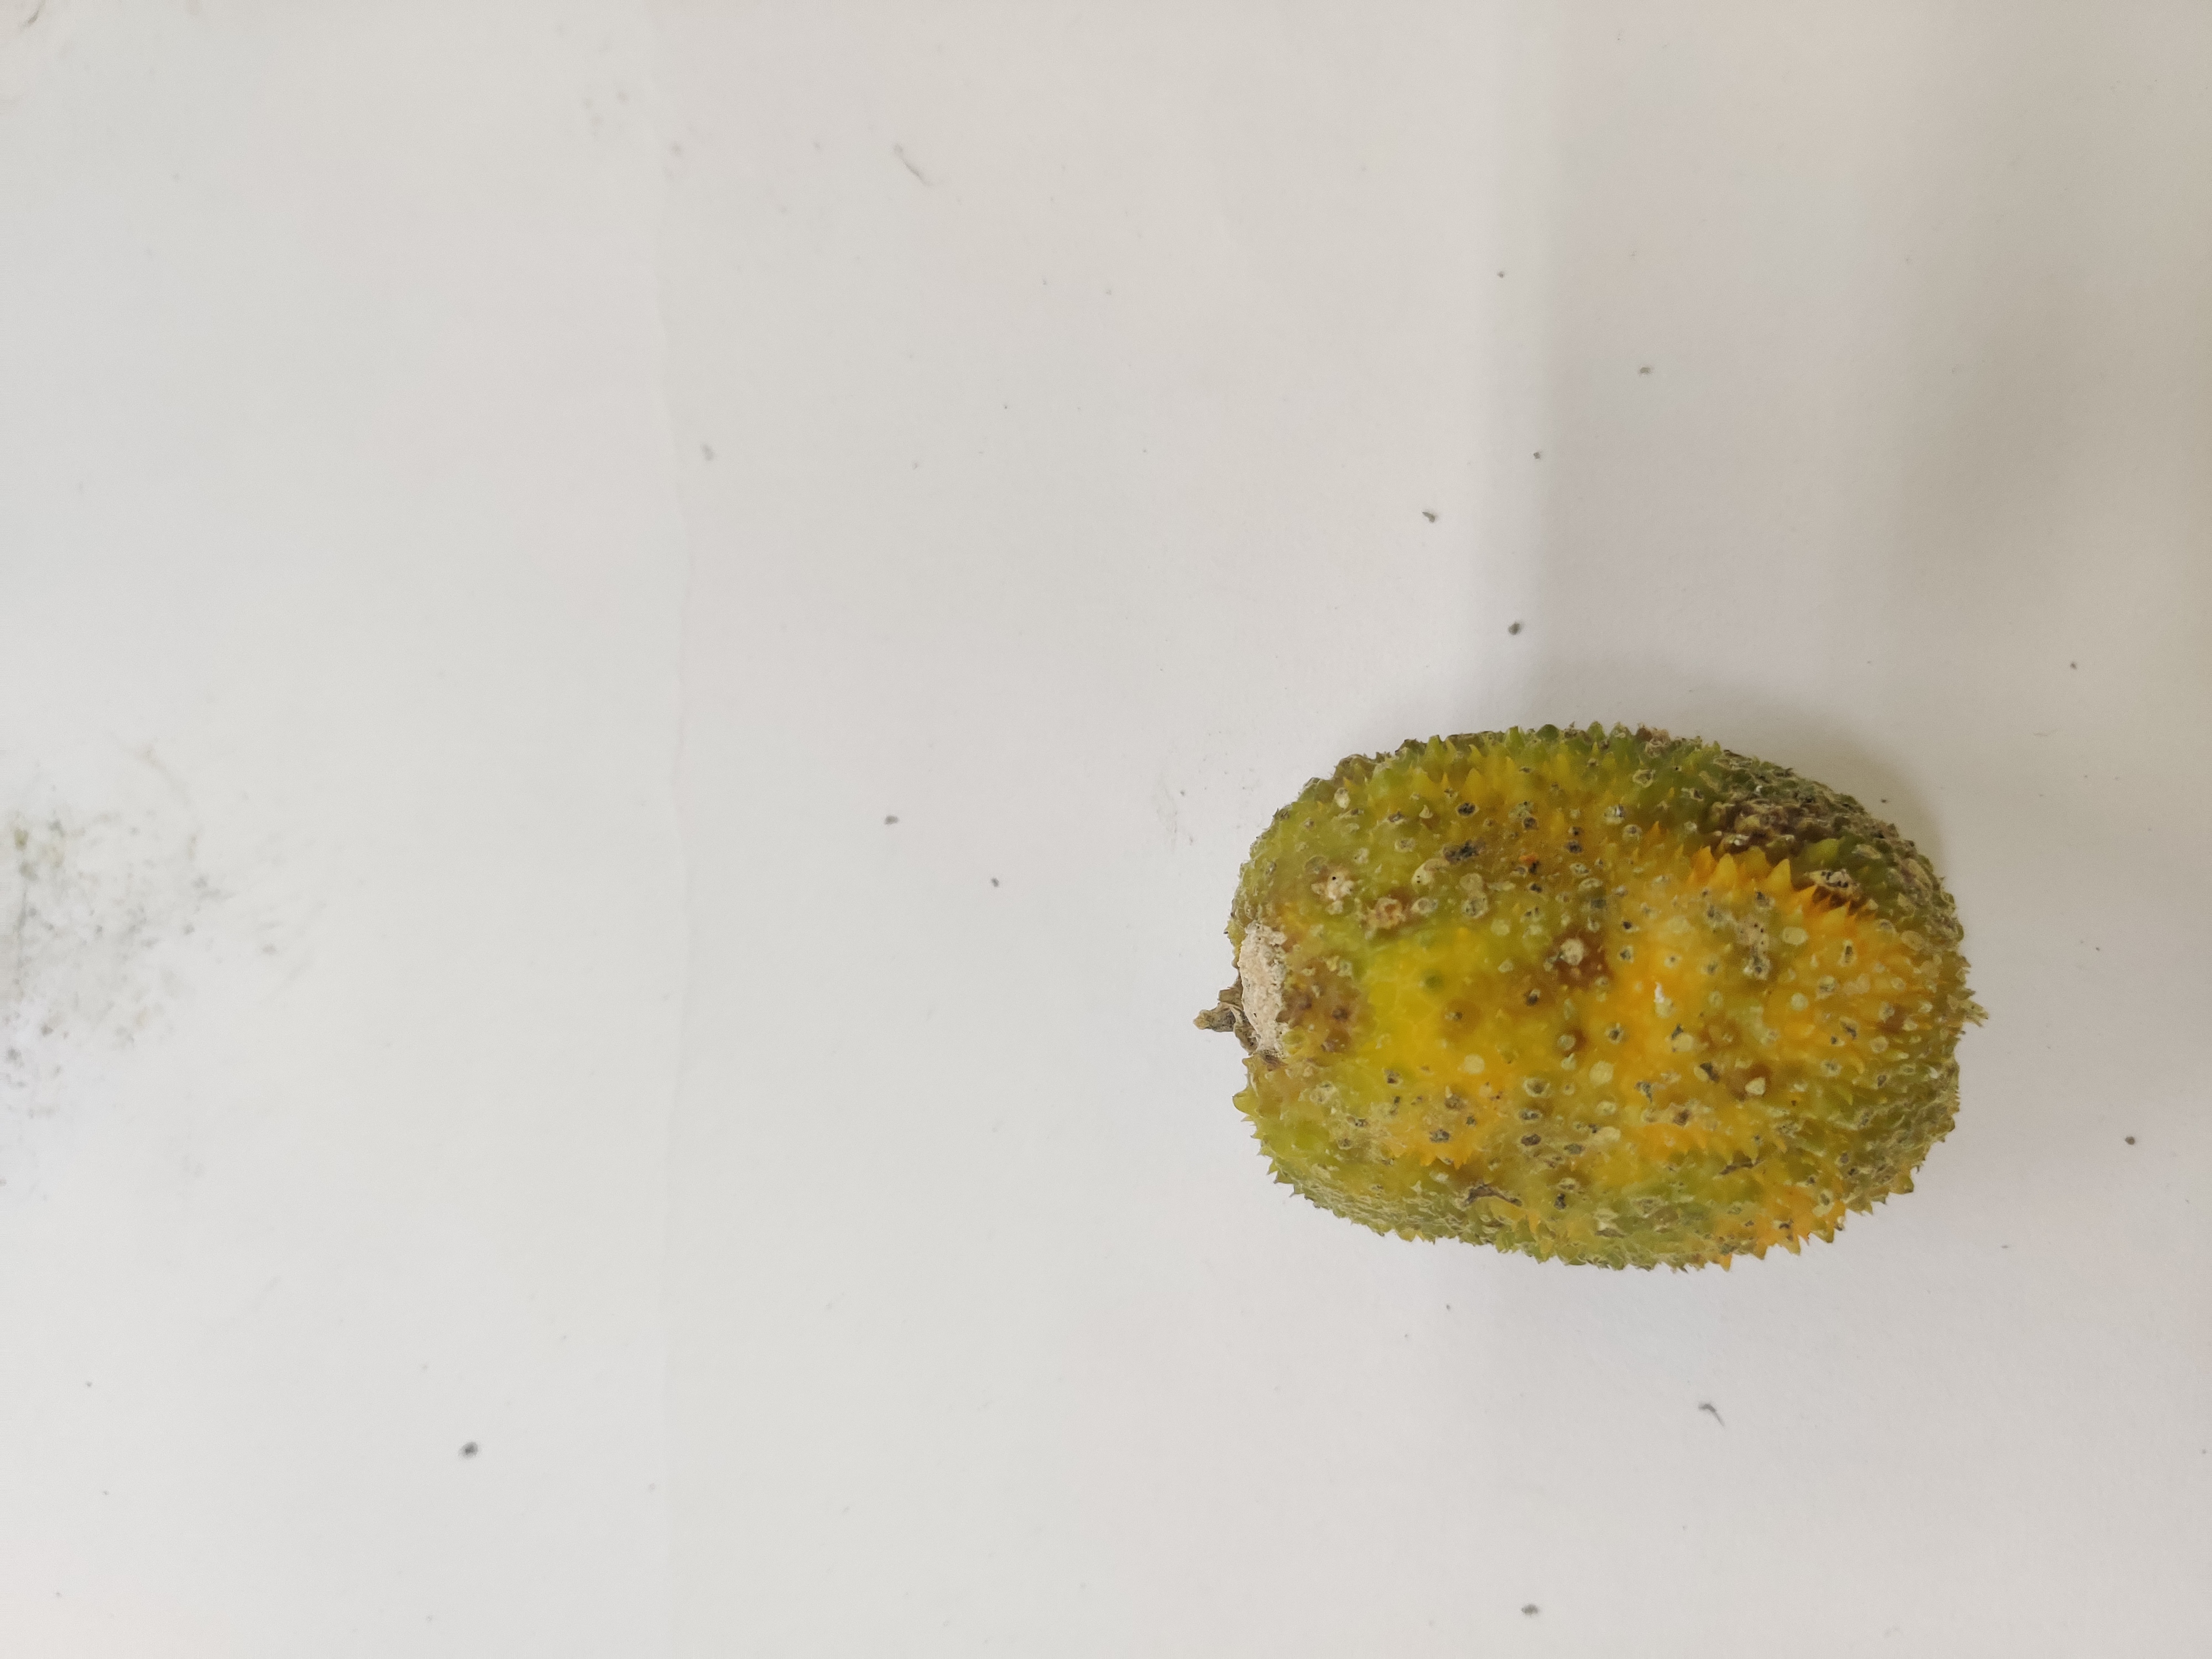
Crop: Spiny Gourd
Condition: Damaged